NB Power

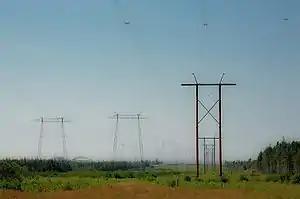
Transmission lines near the Point Lepreau Nuclear Generating Station, in southwestern New Brunswick.

NB Power's transmission grid includes over of high voltage transmission lines ranging from 69 kV AC to 345 kV AC. The company operates interconnections with Hydro-Québec, Nova Scotia Power, Maritime Electric in Prince Edward Island and the ISO New England network in the United States. The network is operated by the Transmission & System Operator division of NB Power.